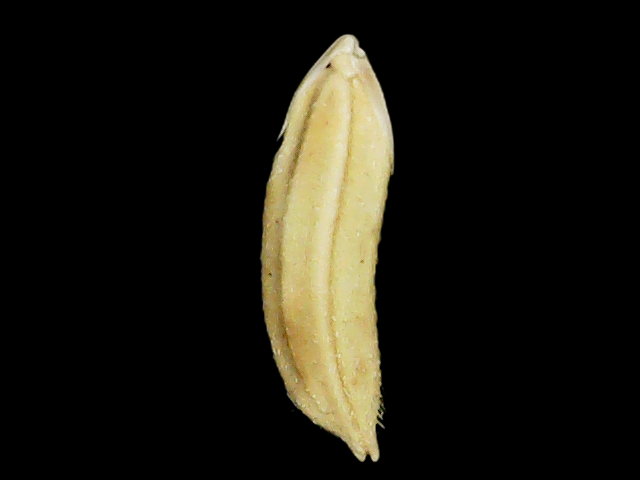
Rice variety: Binadhan20